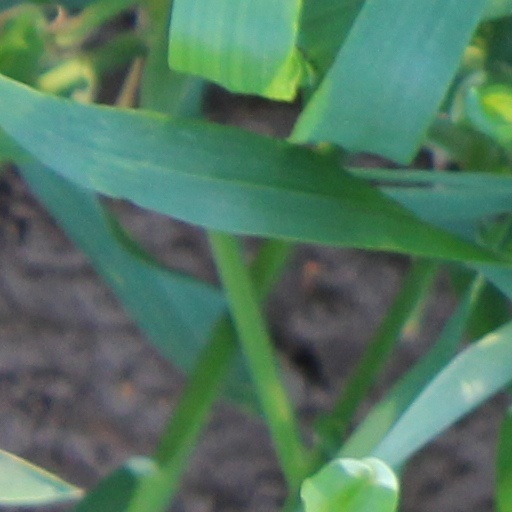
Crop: wheat